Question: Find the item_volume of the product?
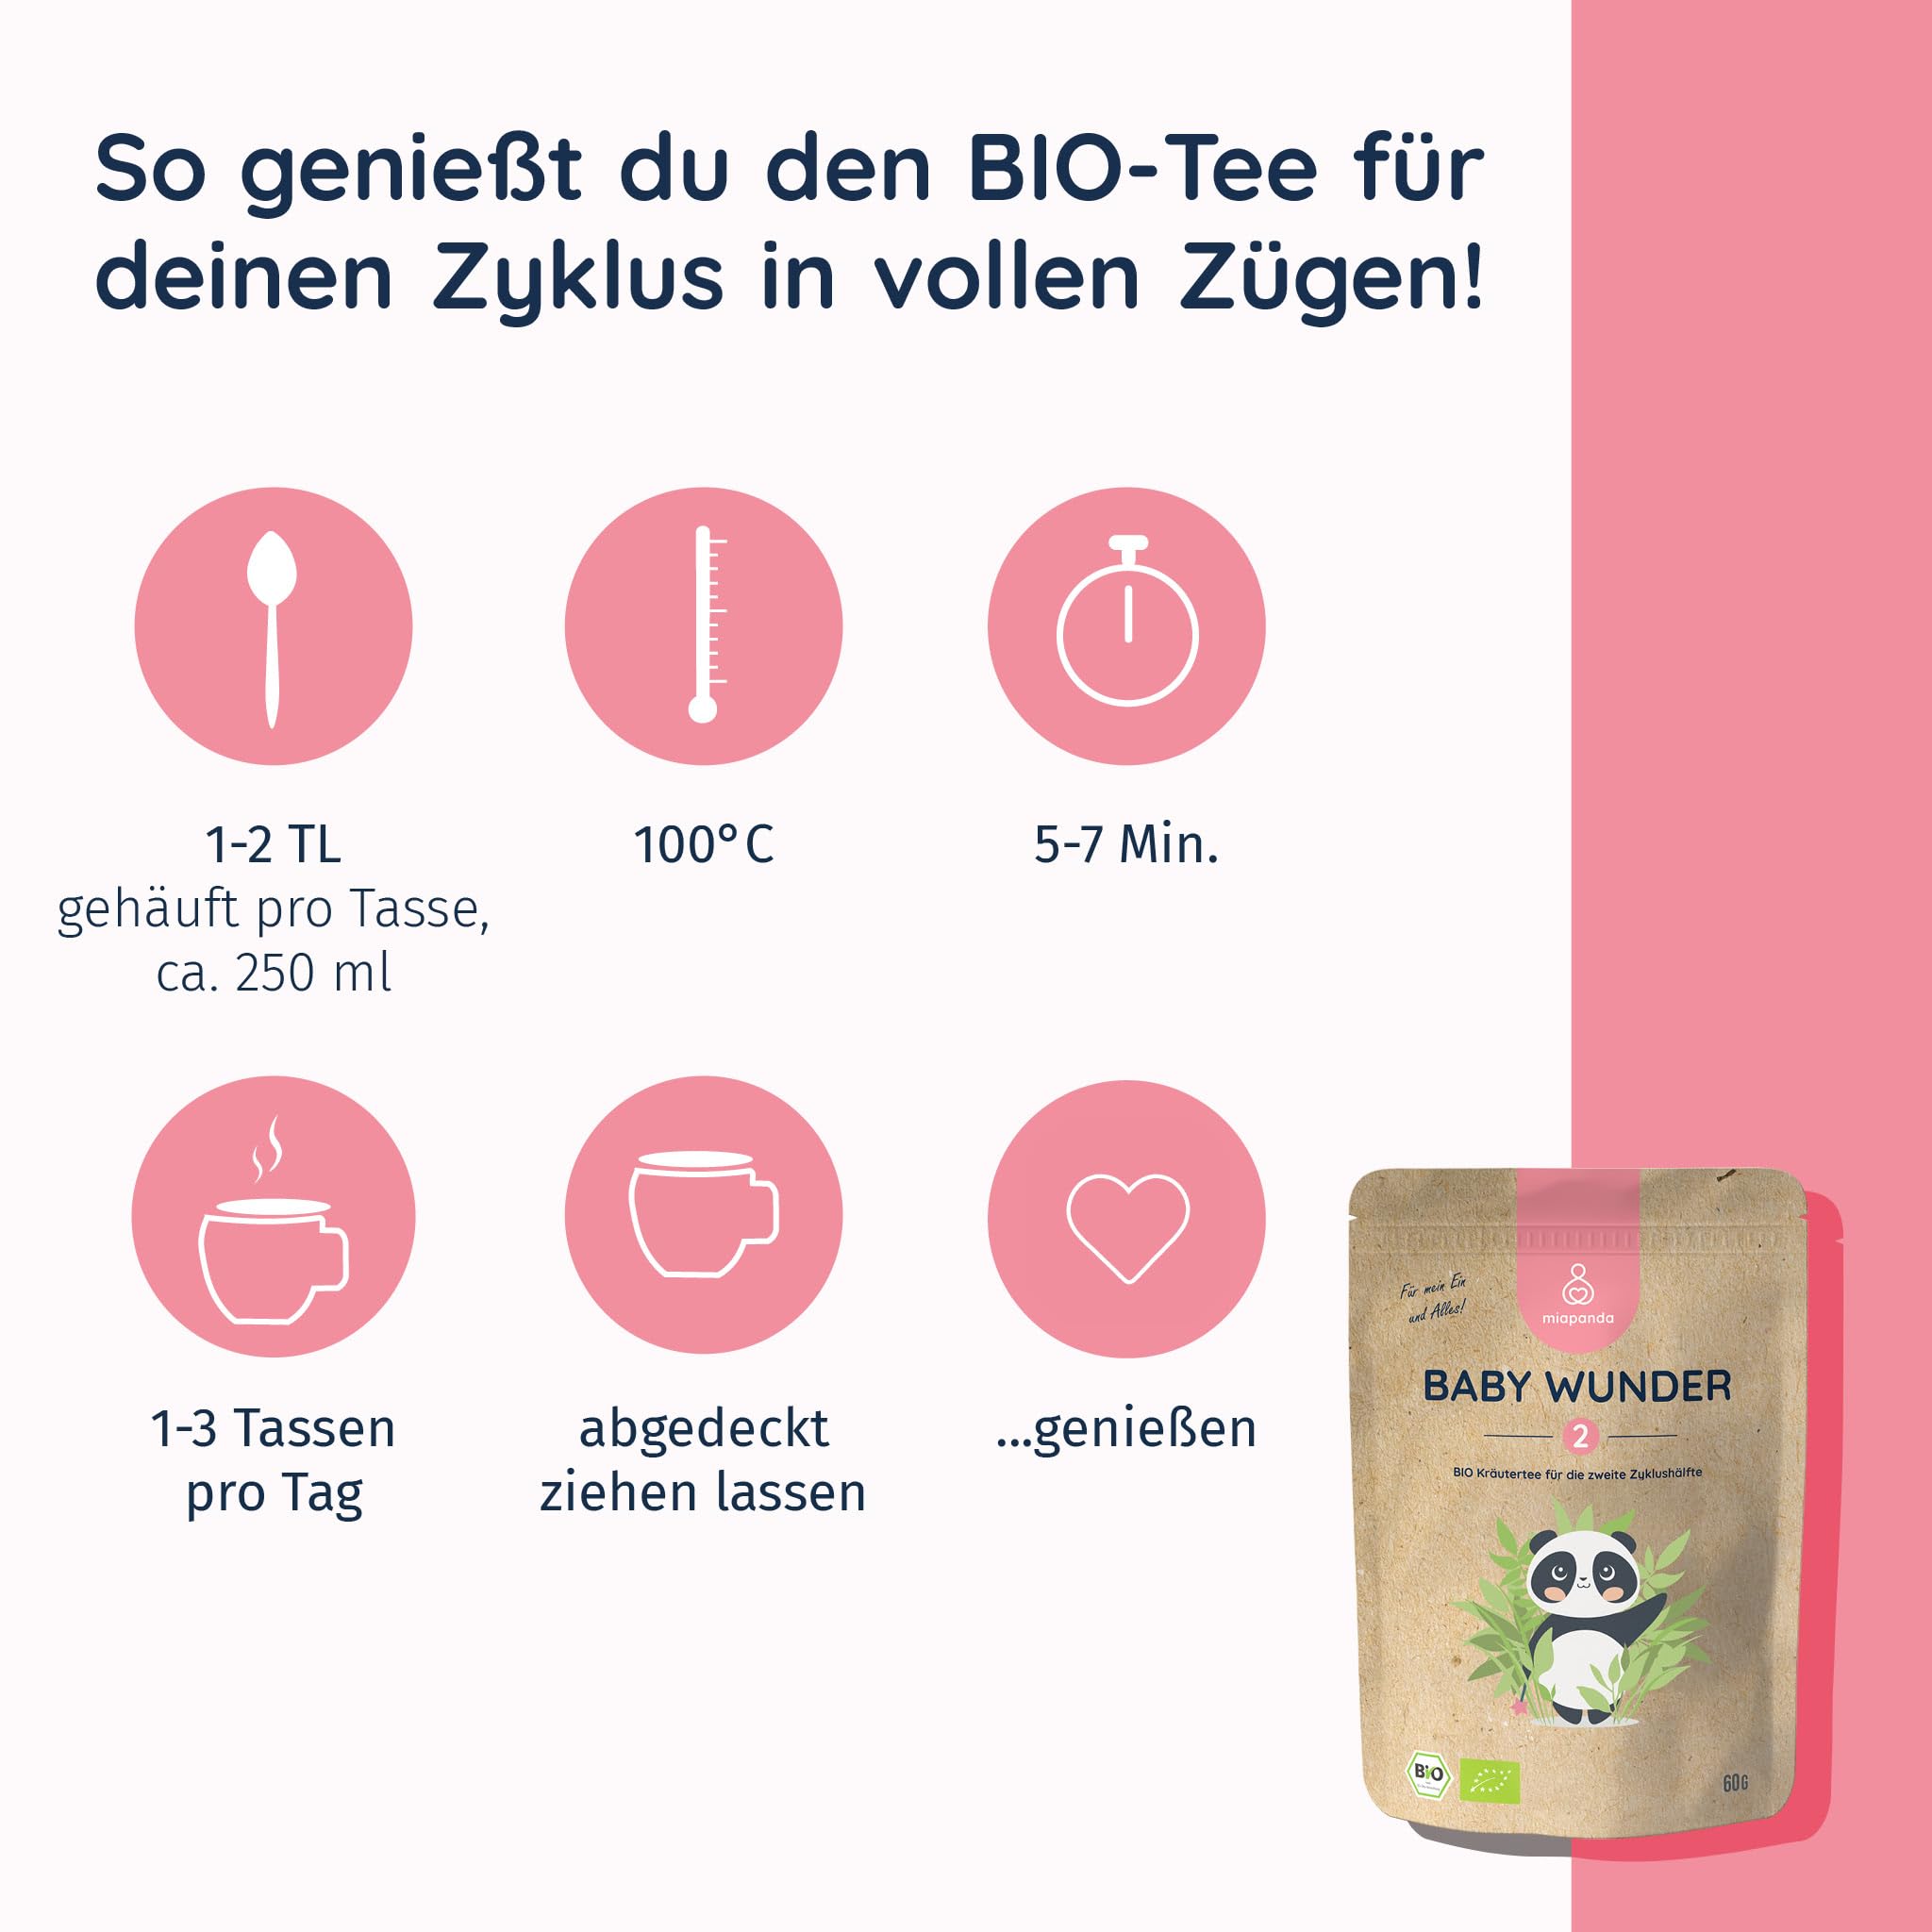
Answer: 250.0 millilitre